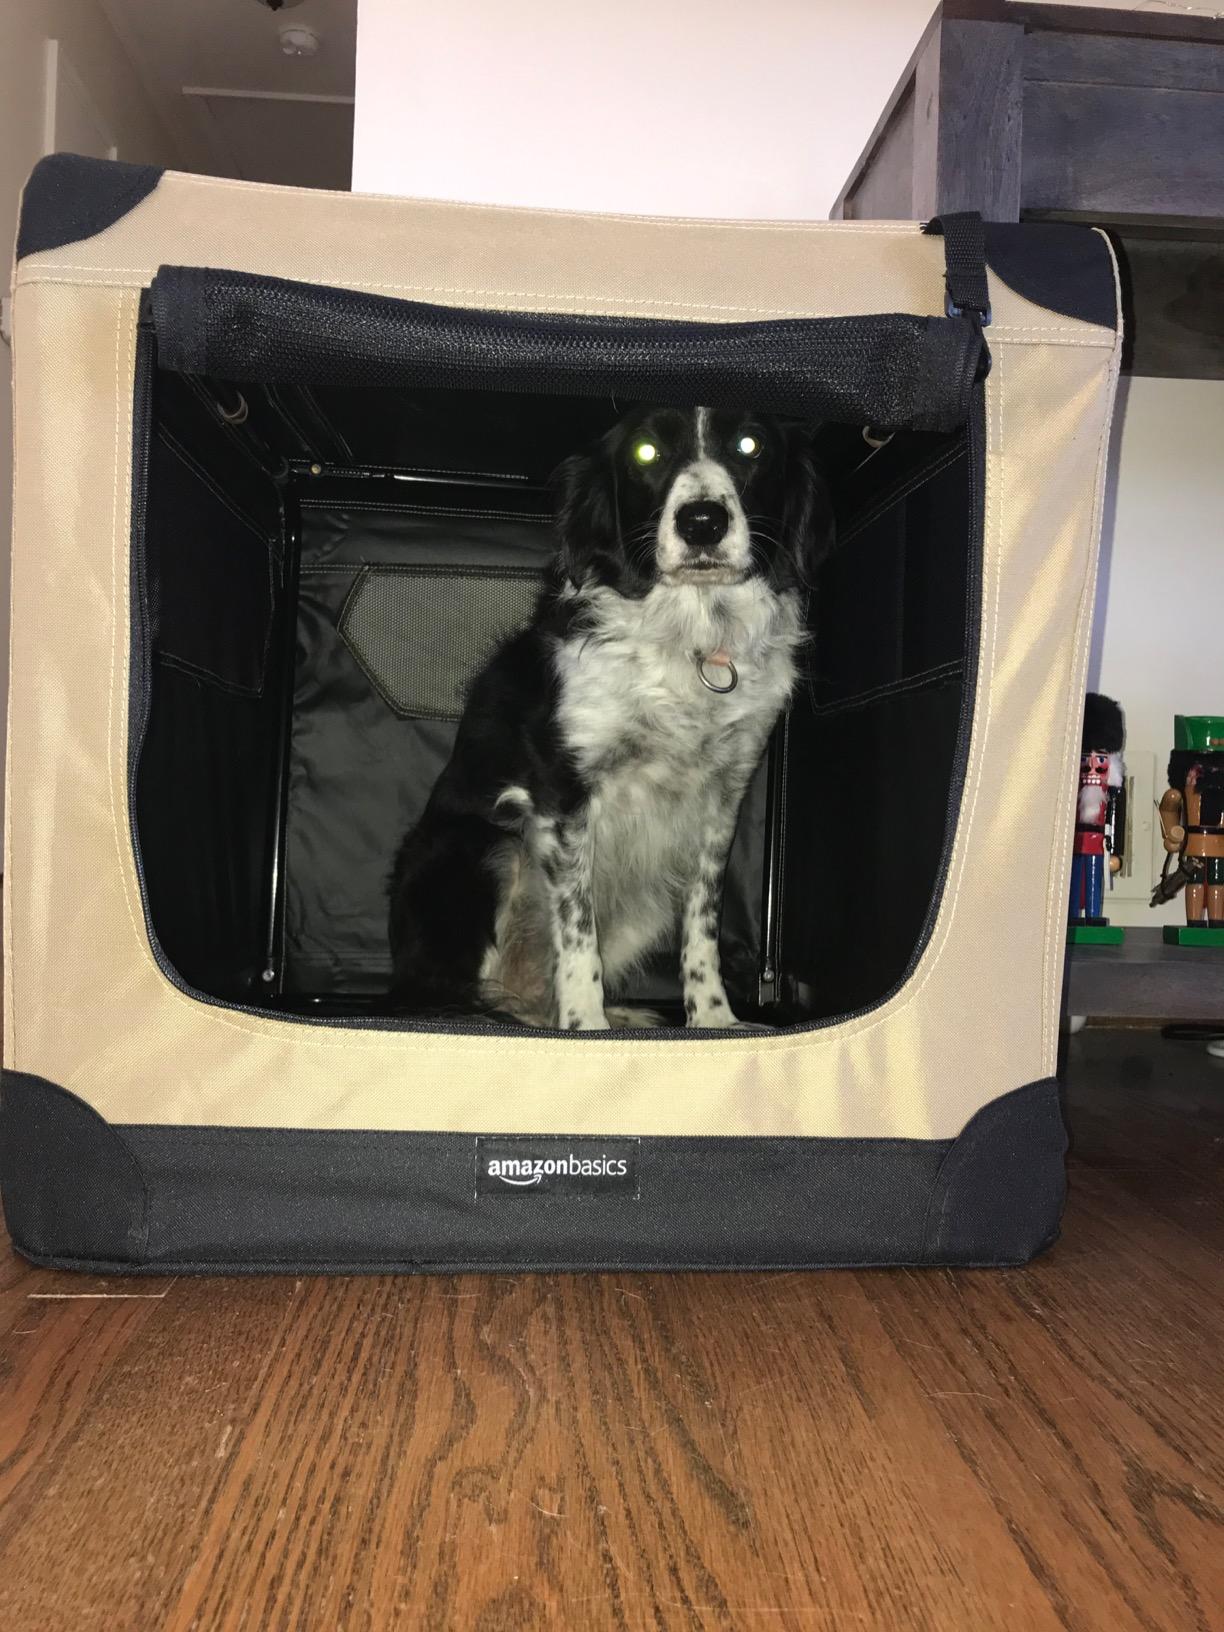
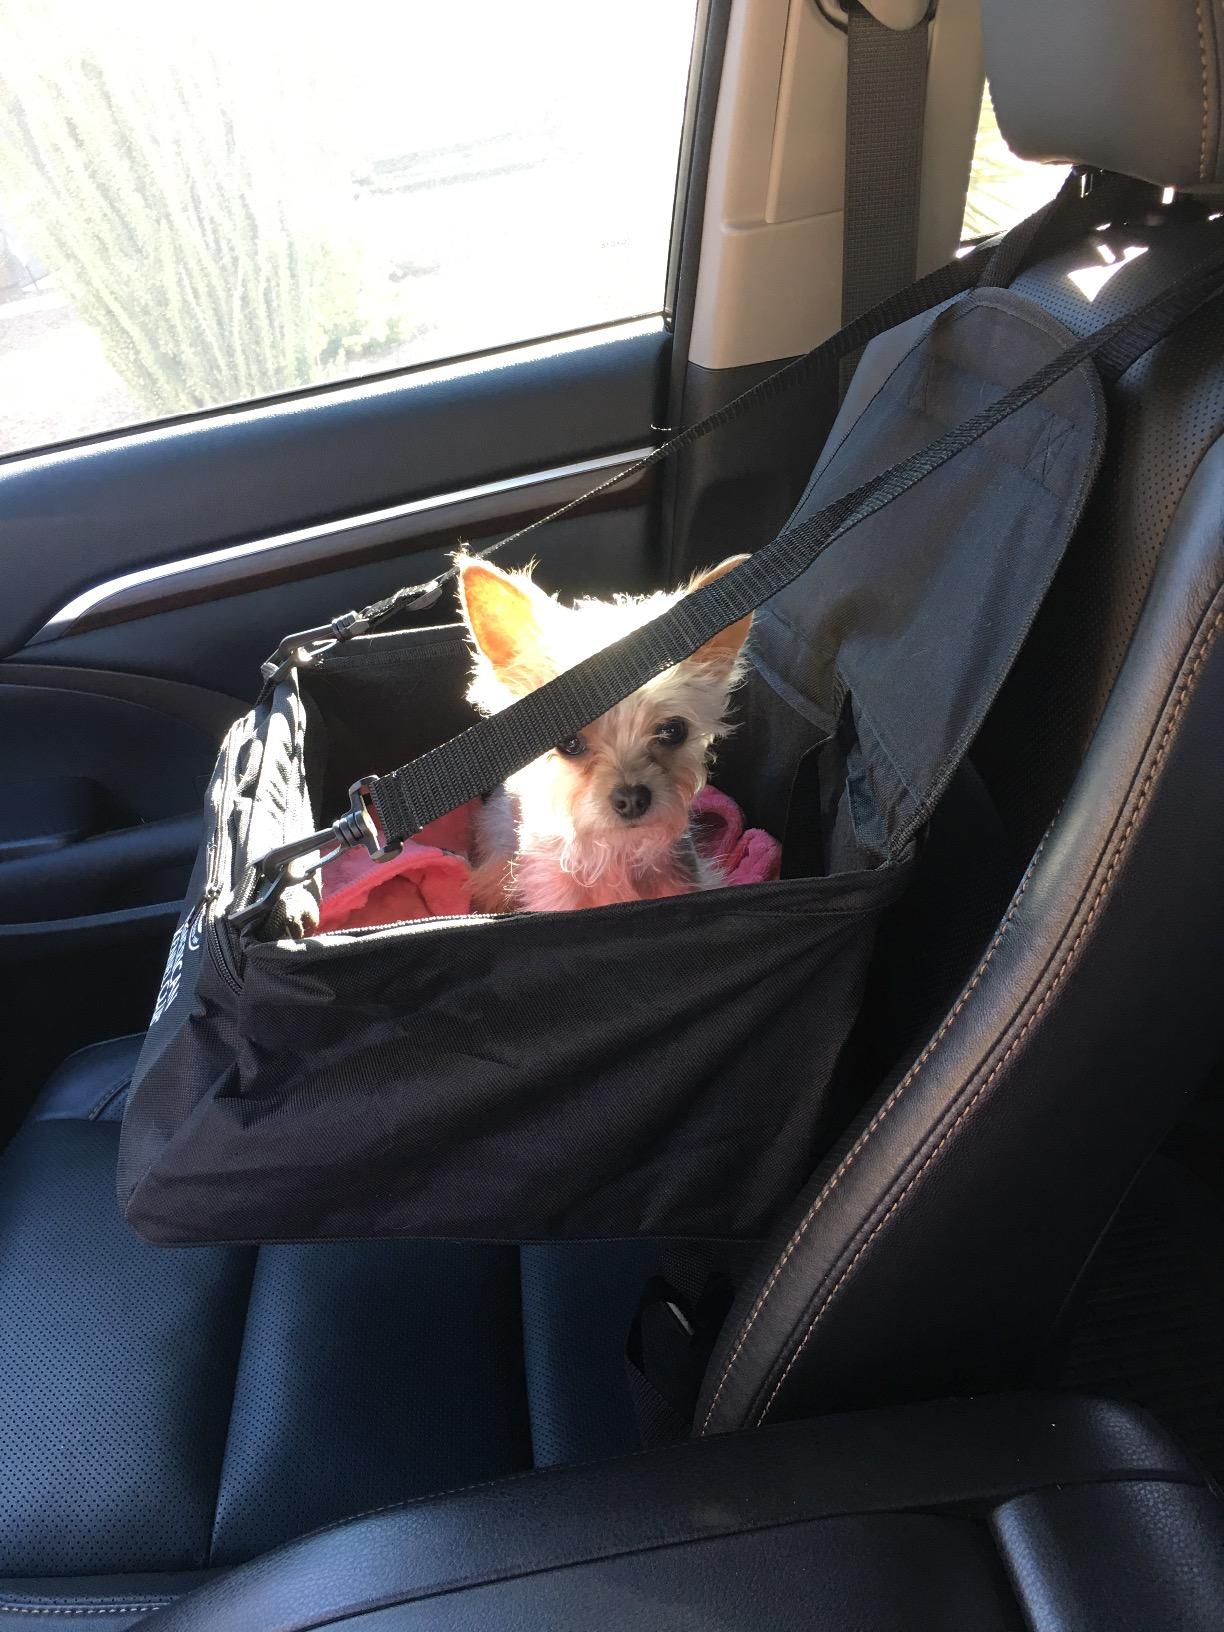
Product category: items_kennel
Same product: no